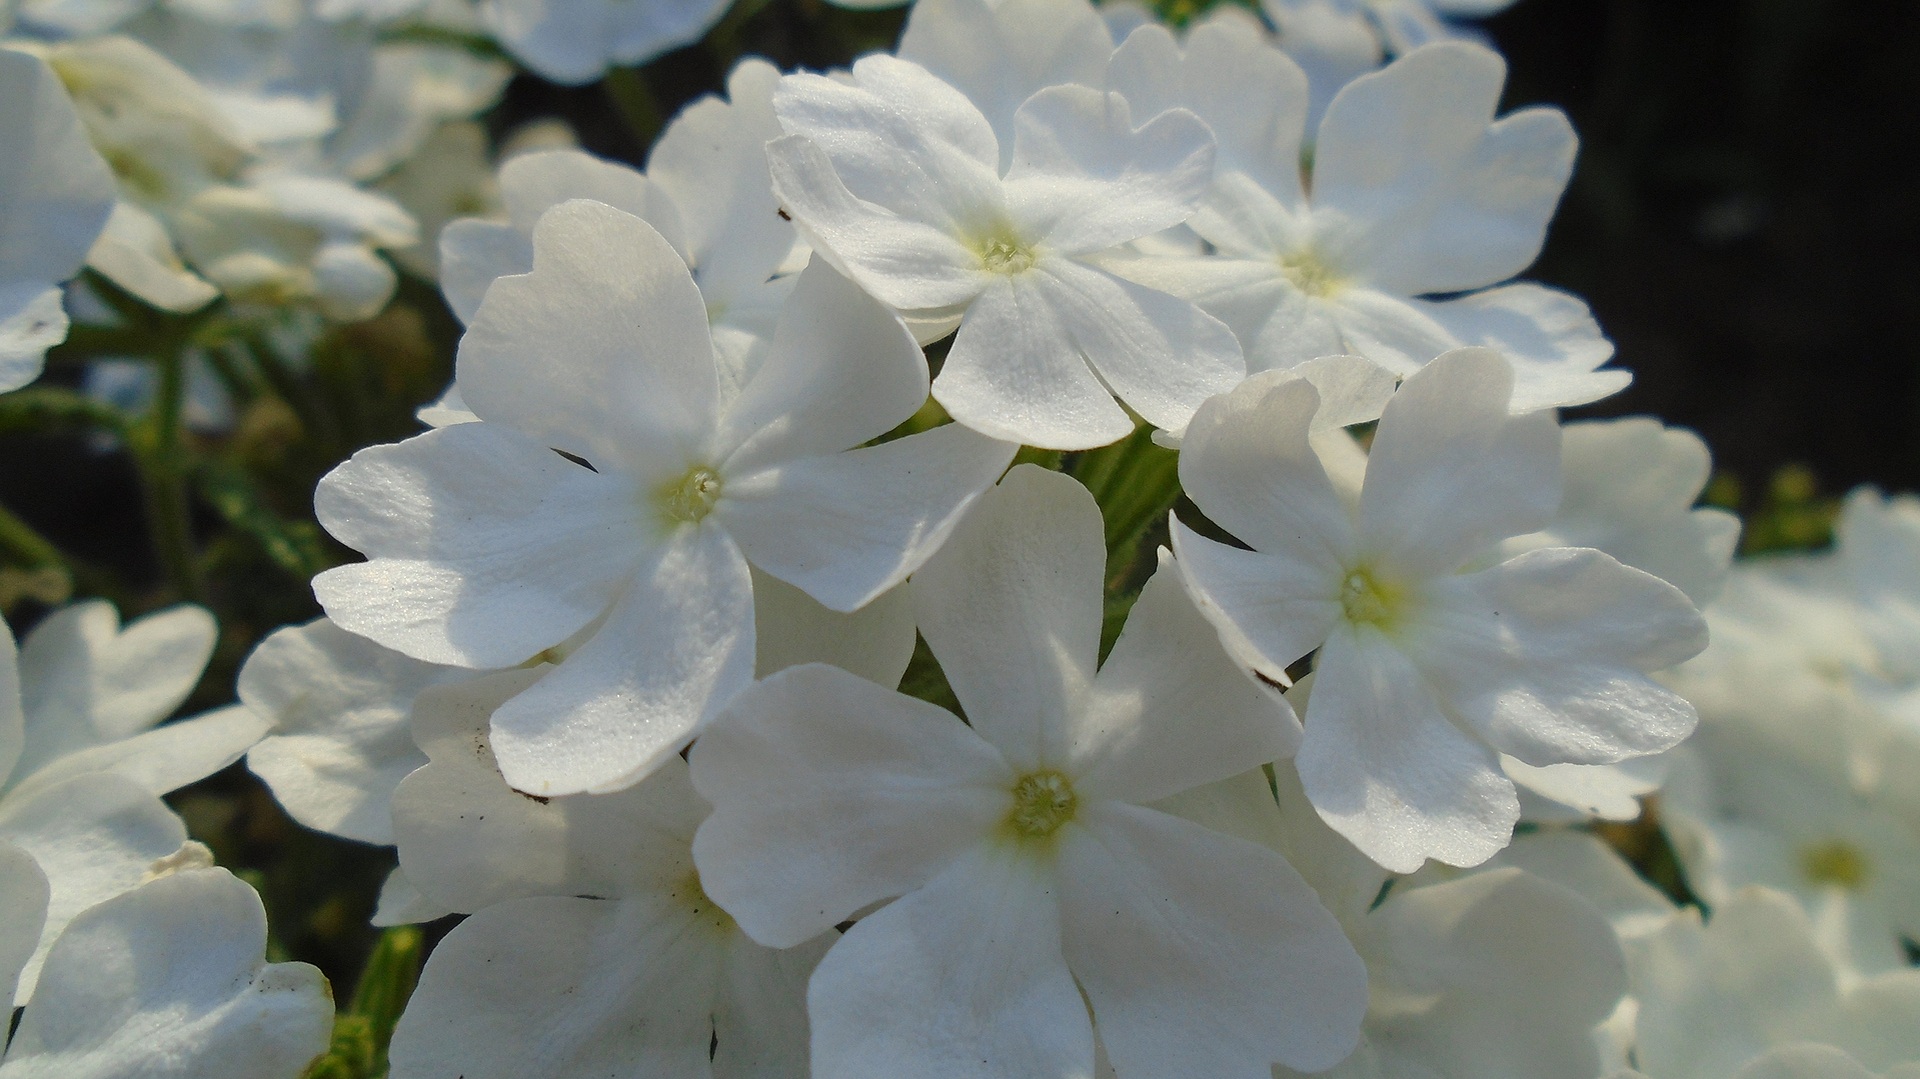
blossom, plant, white, flower, petal, bloom, spring, macro, flora, hydrangea, cool image, shrub, viburnum, cool photo, jasmine, flowering plant, verbena, herbaceous plant, verbena family, cornales, hydrangea serrata, mountain homokh r